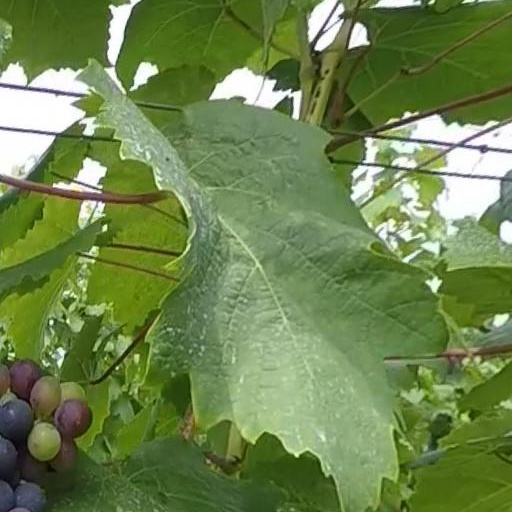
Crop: grape